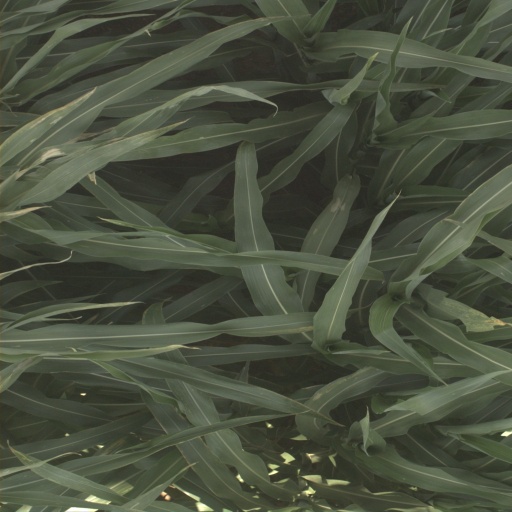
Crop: sorghum